Clear Oaks

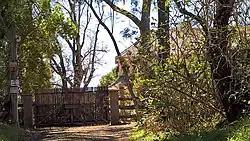
Clear Oaks 135 Francis Street, Richmond, New South Wales

Clear Oaks is a heritage-listed homestead complex at 135 Francis Street, Richmond, New South Wales, an outer suburb of Sydney, Australia. It was built in 1809. It is also known as Moxey's Farm House. It was added to the New South Wales State Heritage Register on 2 April 1999.